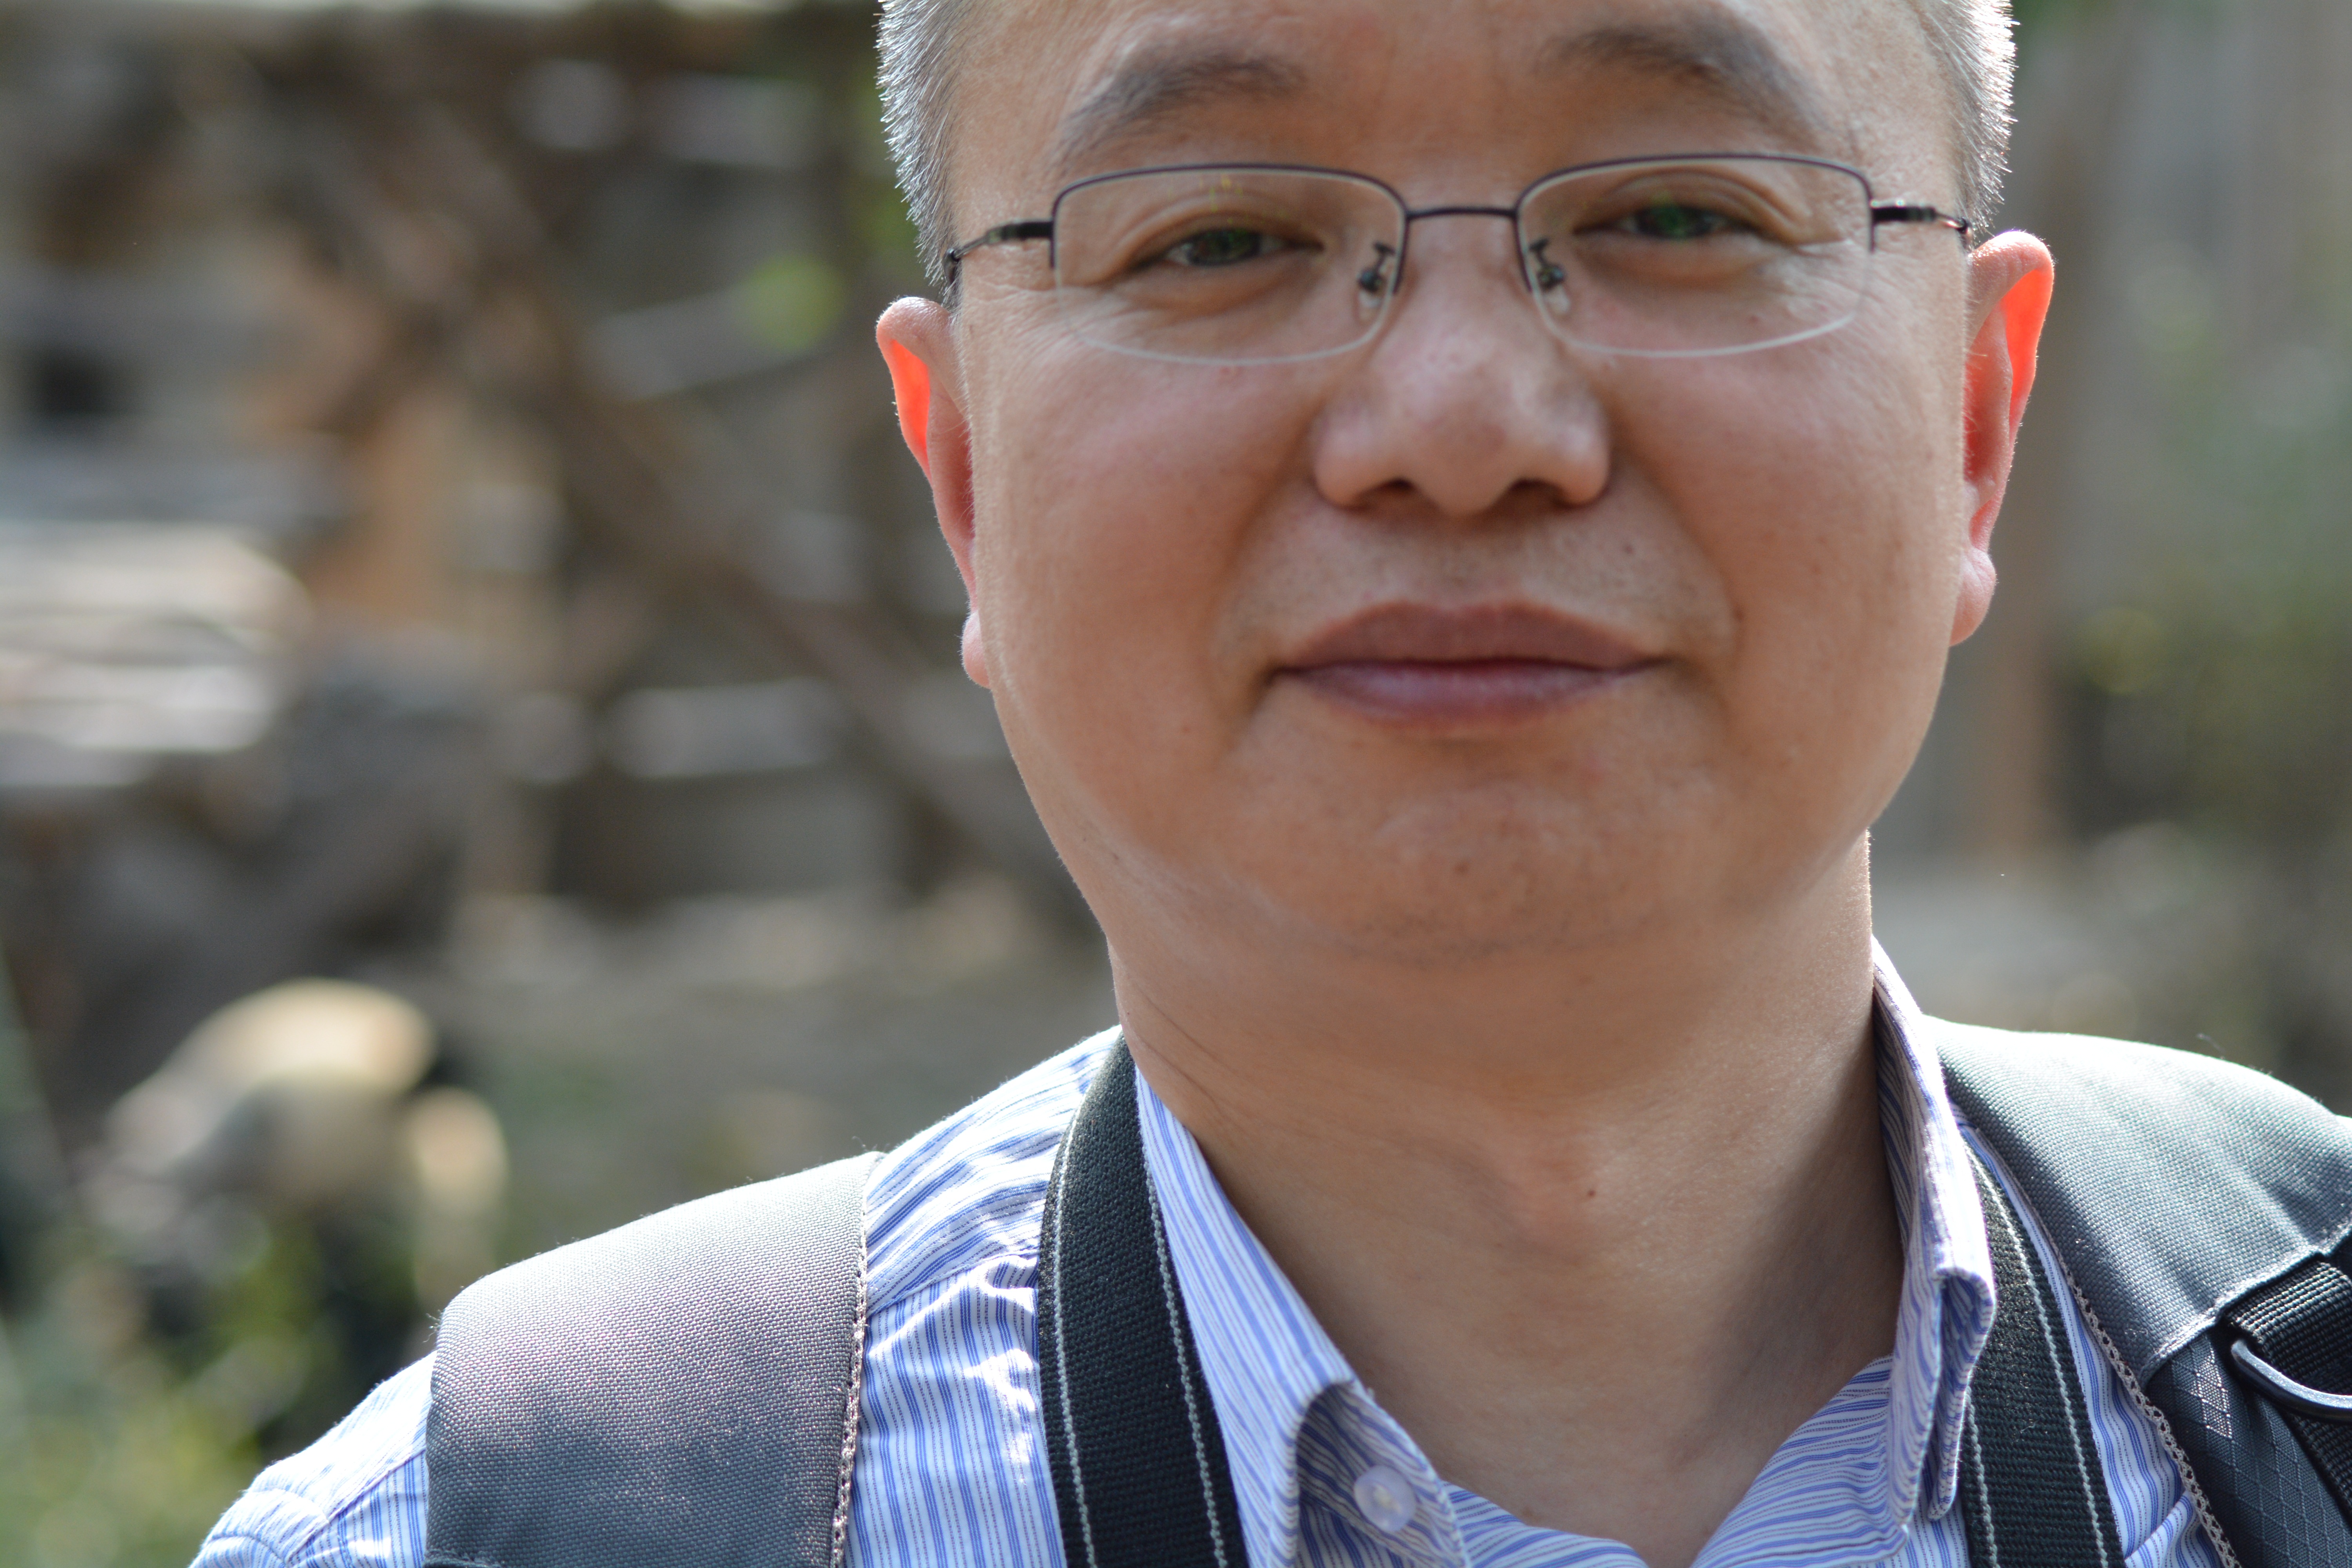
man, person, people, male, portrait, facial expression, smile, senior citizen, glasses, head